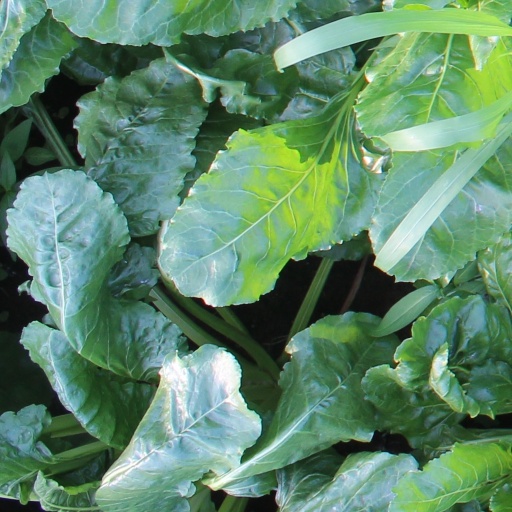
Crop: sugar beet